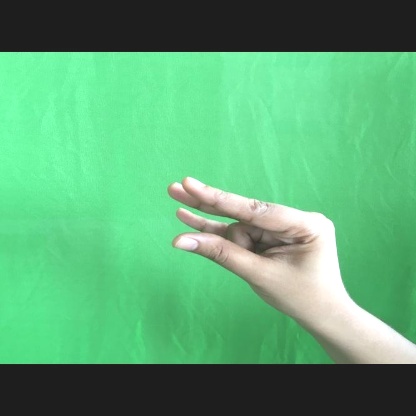
Mudra: Kangulam